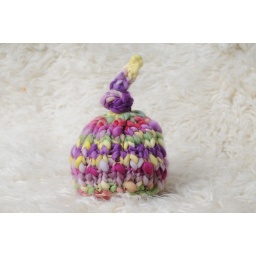
This hat makes me think of the cute little Who's in WhoVille!